Aeromar

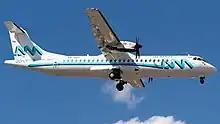
Aeromar ATR 72-600

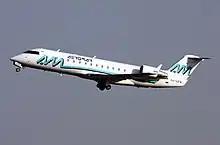
Aeromar Bombardier CRJ200

In early 2015, Aeromar decided to remove its Bombardier CRJ200 regional jet aircraft from operations. The airline then supplemented its fleet of fifteen ATR 42 turboprops with two new larger ATR 72-600 aircraft. In November 2016, the airline ordered eight new ATR 42 and ATR 72 aircraft and optioned another six ATR 72s. Aeromar's first ATR 42-600 was handed over by the airframer in December 2016.